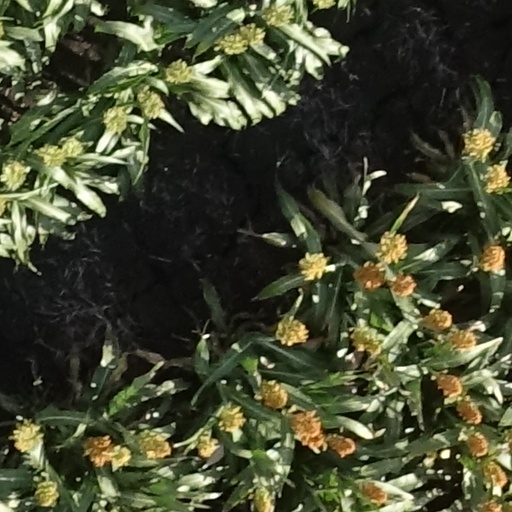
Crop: sorghum